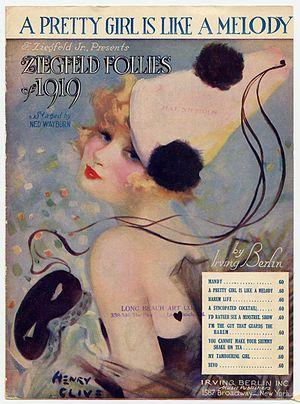
Irving Berlin, de son vrai nom Israel Isidore Beilin puis Baline, est un compositeur et parolier américain d'origine juive russe, né le 11 mai 1888 dans l'Empire russe, soit à Talatchyn près de Moguilev en Biélorussie d'aujourd'hui, soit à Tioumen dans l'actuelle Russie, et mort le 22 septembre 1989 à New York aux États-Unis, à l'âge de 101 ans.